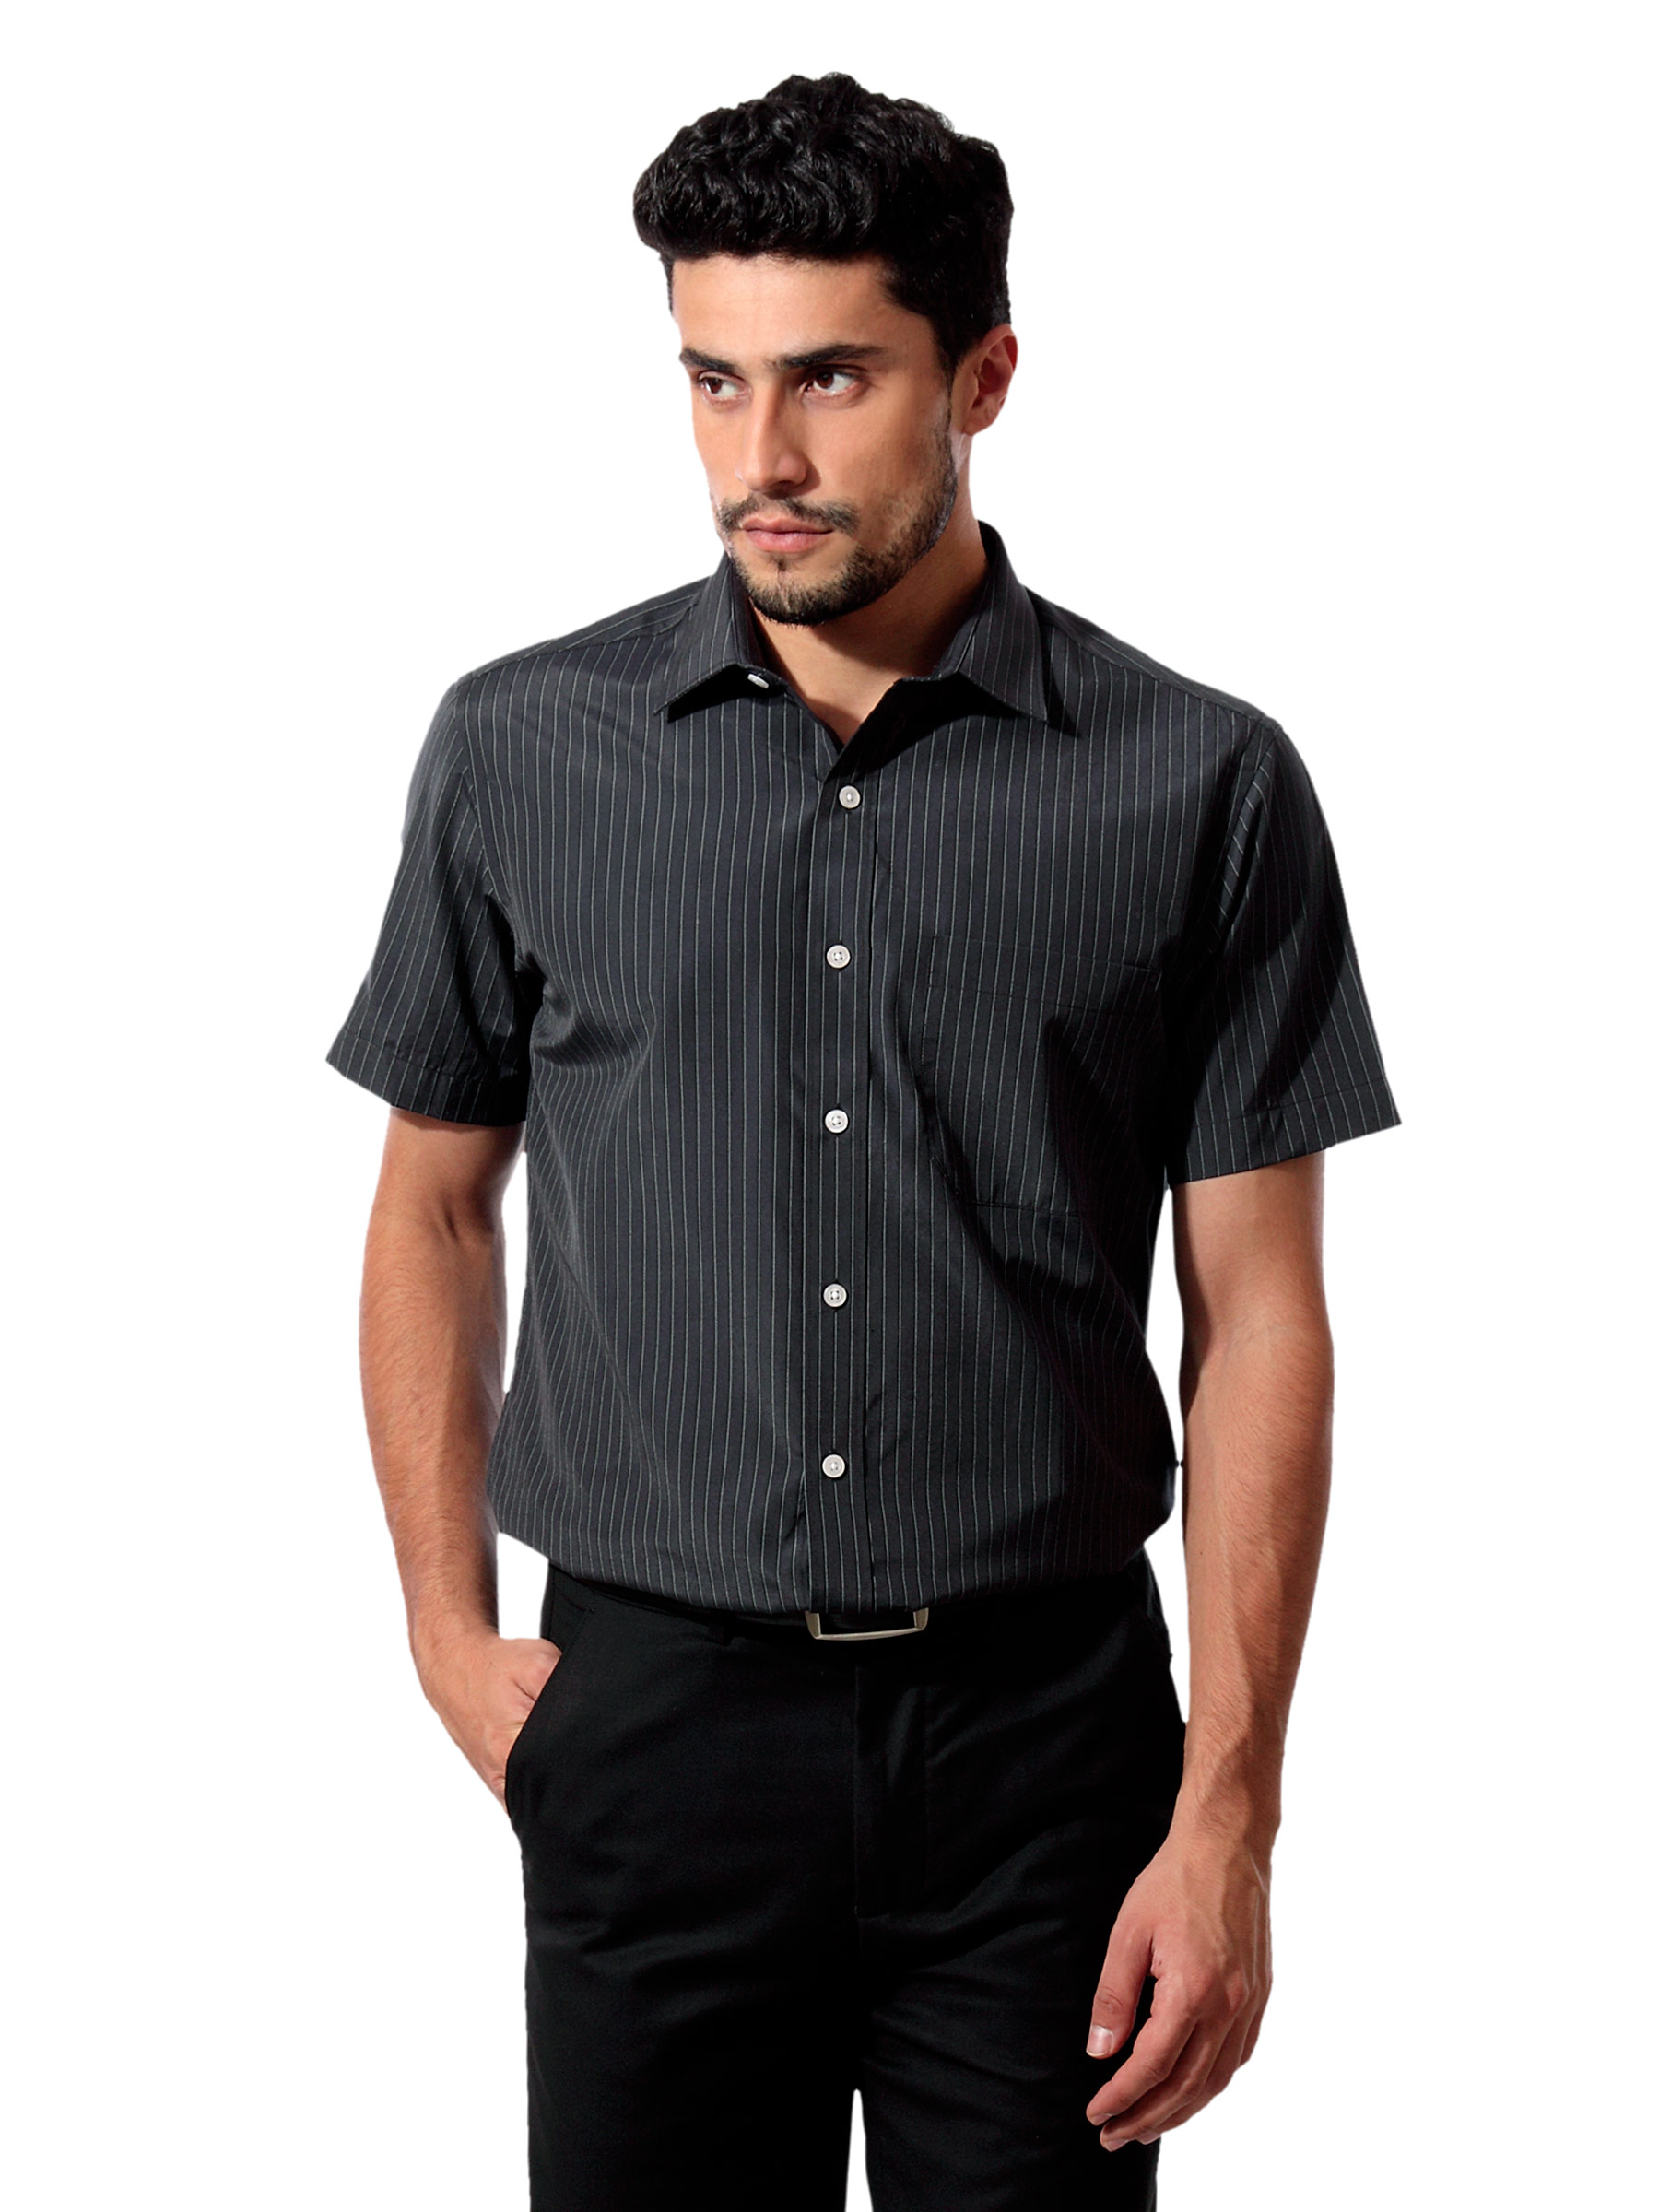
John Players Men Stripes Black Shirt
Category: Apparel / Topwear / Shirts
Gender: Men
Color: Black
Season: Summer 2012
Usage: Formal